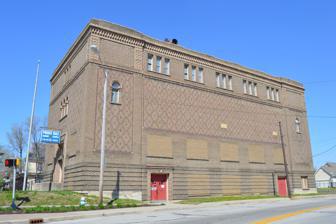
Building: Oriental Lodge No. 500
Country: United States of America
Year built: 1916
United States historic place Oriental Lodge No. 500 U.S. National Register of Historic Places Oriental Lodge No. 500, April 2016 Show map of Indianapolis Show map of Indiana Show map of the United States Location 2201 Central, Indianapolis, Indiana Coordinates 39°47′52″N 86°08′57″W / 39.79778°N 86.14917°W / 39.79778; -86.14917 Area Less than 1 acre (0.40 ha) Built 1916 ( 1916 ) Architect Herbert L. Bass and Company; Foltz, Herbert; Rubush and Hunter Architectural style Exotic Revival NRHP reference No. 16000079 Added to NRHP March 15, 2016 Oriental Lodge No. 500 , known today as Prince Hall Masonic Temple , is a historic building located in Indianapolis, Indiana , United States.  It was designed by Rubush & Hunter and others and completed in 1916. It is a four-story, rectangular, steel frame and reinforced concrete structure with brick exterior walls.  It has terra cotta decorative elements that are interpretations of Islamic architecture of the Middle East, North Africa, and Spain. It was listed on the National Register of Historic Places in 2016. References